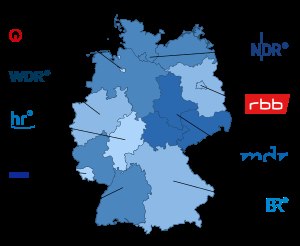
ARD
Medlemmer af ARD
ARD er en sammenslutning af offentlige radio- og tv-stationer i forbundsrepublikken Tyskland.